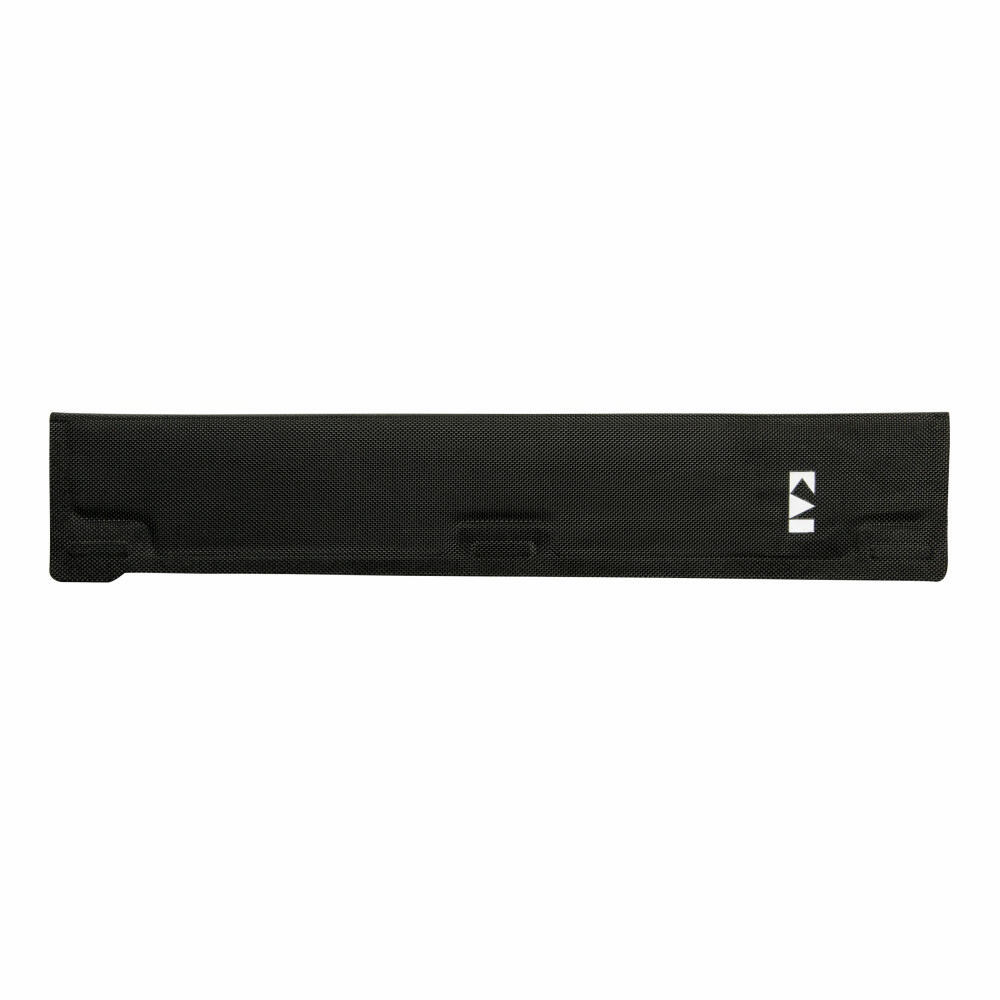
Kai Blade Guard Klingenschutz Größe L, Schützhülle für Messer, Messerklingenschutz, Klingen bis 32 cm, CK-L
Der neue magnetische Klingenschutz aus Polyester-Gewebe ist der ideale Schutz für die Aufbewahrung von Messern in der Schublade oder auf der Reise. Die eingearbeiteten Neodym-Magnete halten das Messer sicher in Position. • Magnetischer Klingenschutz • Aus Polyester-Gewebe • Für Klingen bis maximal 32 cm Länge und 6 cm Breite Material: Polyester-Gewebe Hersteller-Artikelnummer: CK-L
Brand: Kai Europe GmbH
Category: Home & Garden > Kitchen & Dining > Kitchen Tools & Utensils > Kitchen Organizers > Knife Blocks & Holders > Knife Holders